Dzigbordi Kwaku-Dosoo

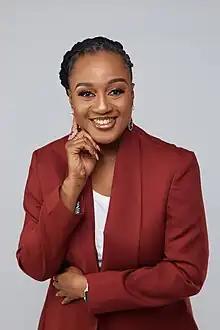

Dzigbordi Kwaku-Dosoo is a Ghanaian entrepreneur, speaker, media personality, and consultant. She is the founder and CEO of DCG Consulting Group and Allure Africa.